Ada Howard

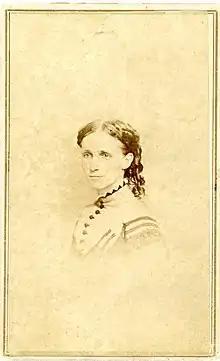
Portrait taken when she was principal of the Knox Female Seminary. (1866–1869)

After graduation, Howard taught at her alma mater for three years before she moved to Ohio, where she taught at Western College. In Illinois, she worked for Knox College as the principal of the Woman's Department and a faculty member, teaching Moral Philosophy, Rhetoric, and Literary Criticism. In 1866, when she taught at the college, there were separate classrooms and curriculums for men and women. She felt that women should have the same opportunities for education as men.